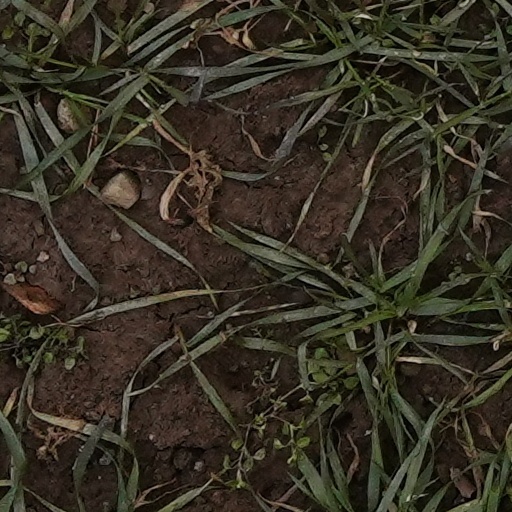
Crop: wheat